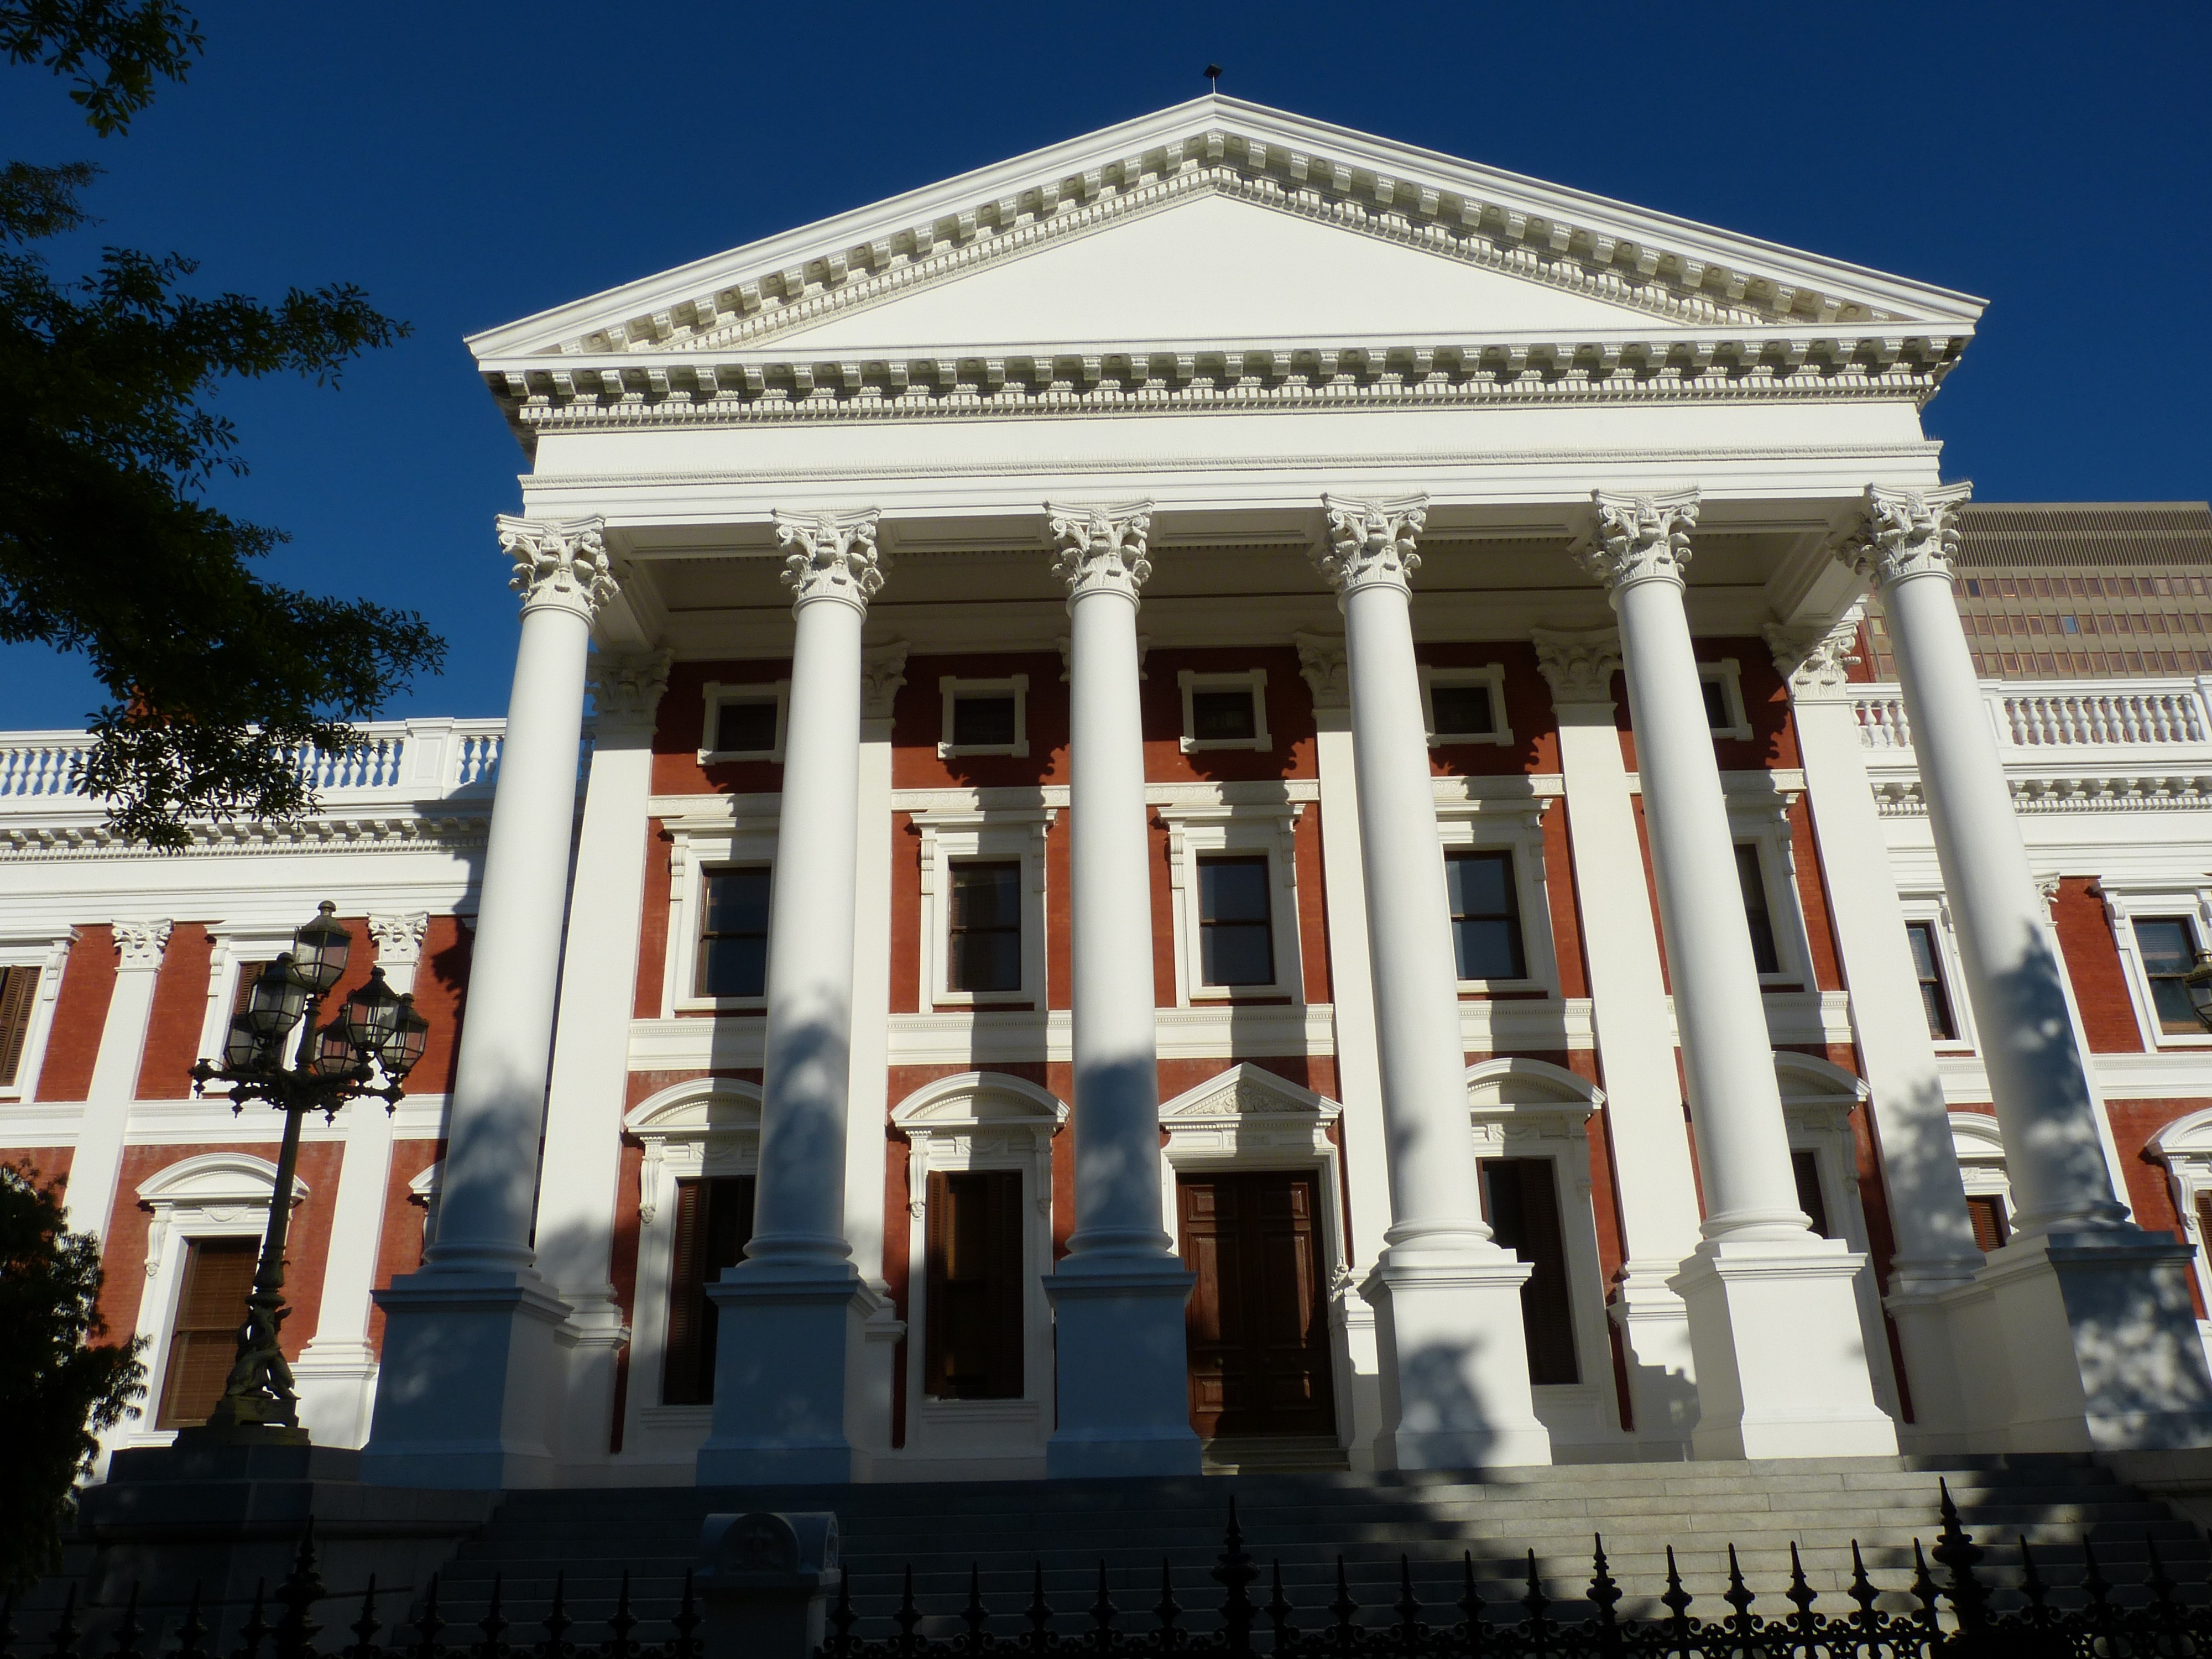
architecture, structure, building, palace, column, opera house, plaza, landmark, facade, places of interest, parliament, government, tourist attraction, historically, columnar, south africa, cape town, classical architecture